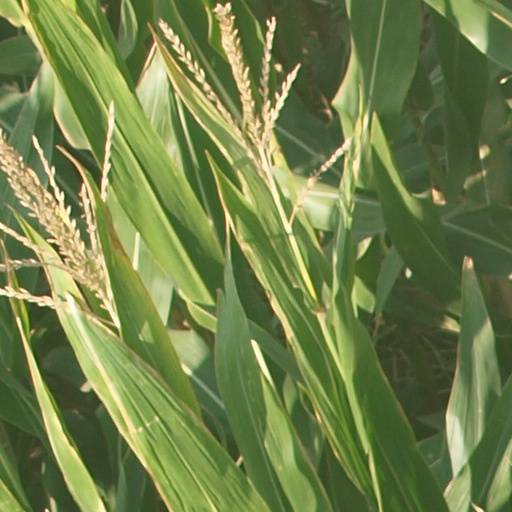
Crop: maize; corn